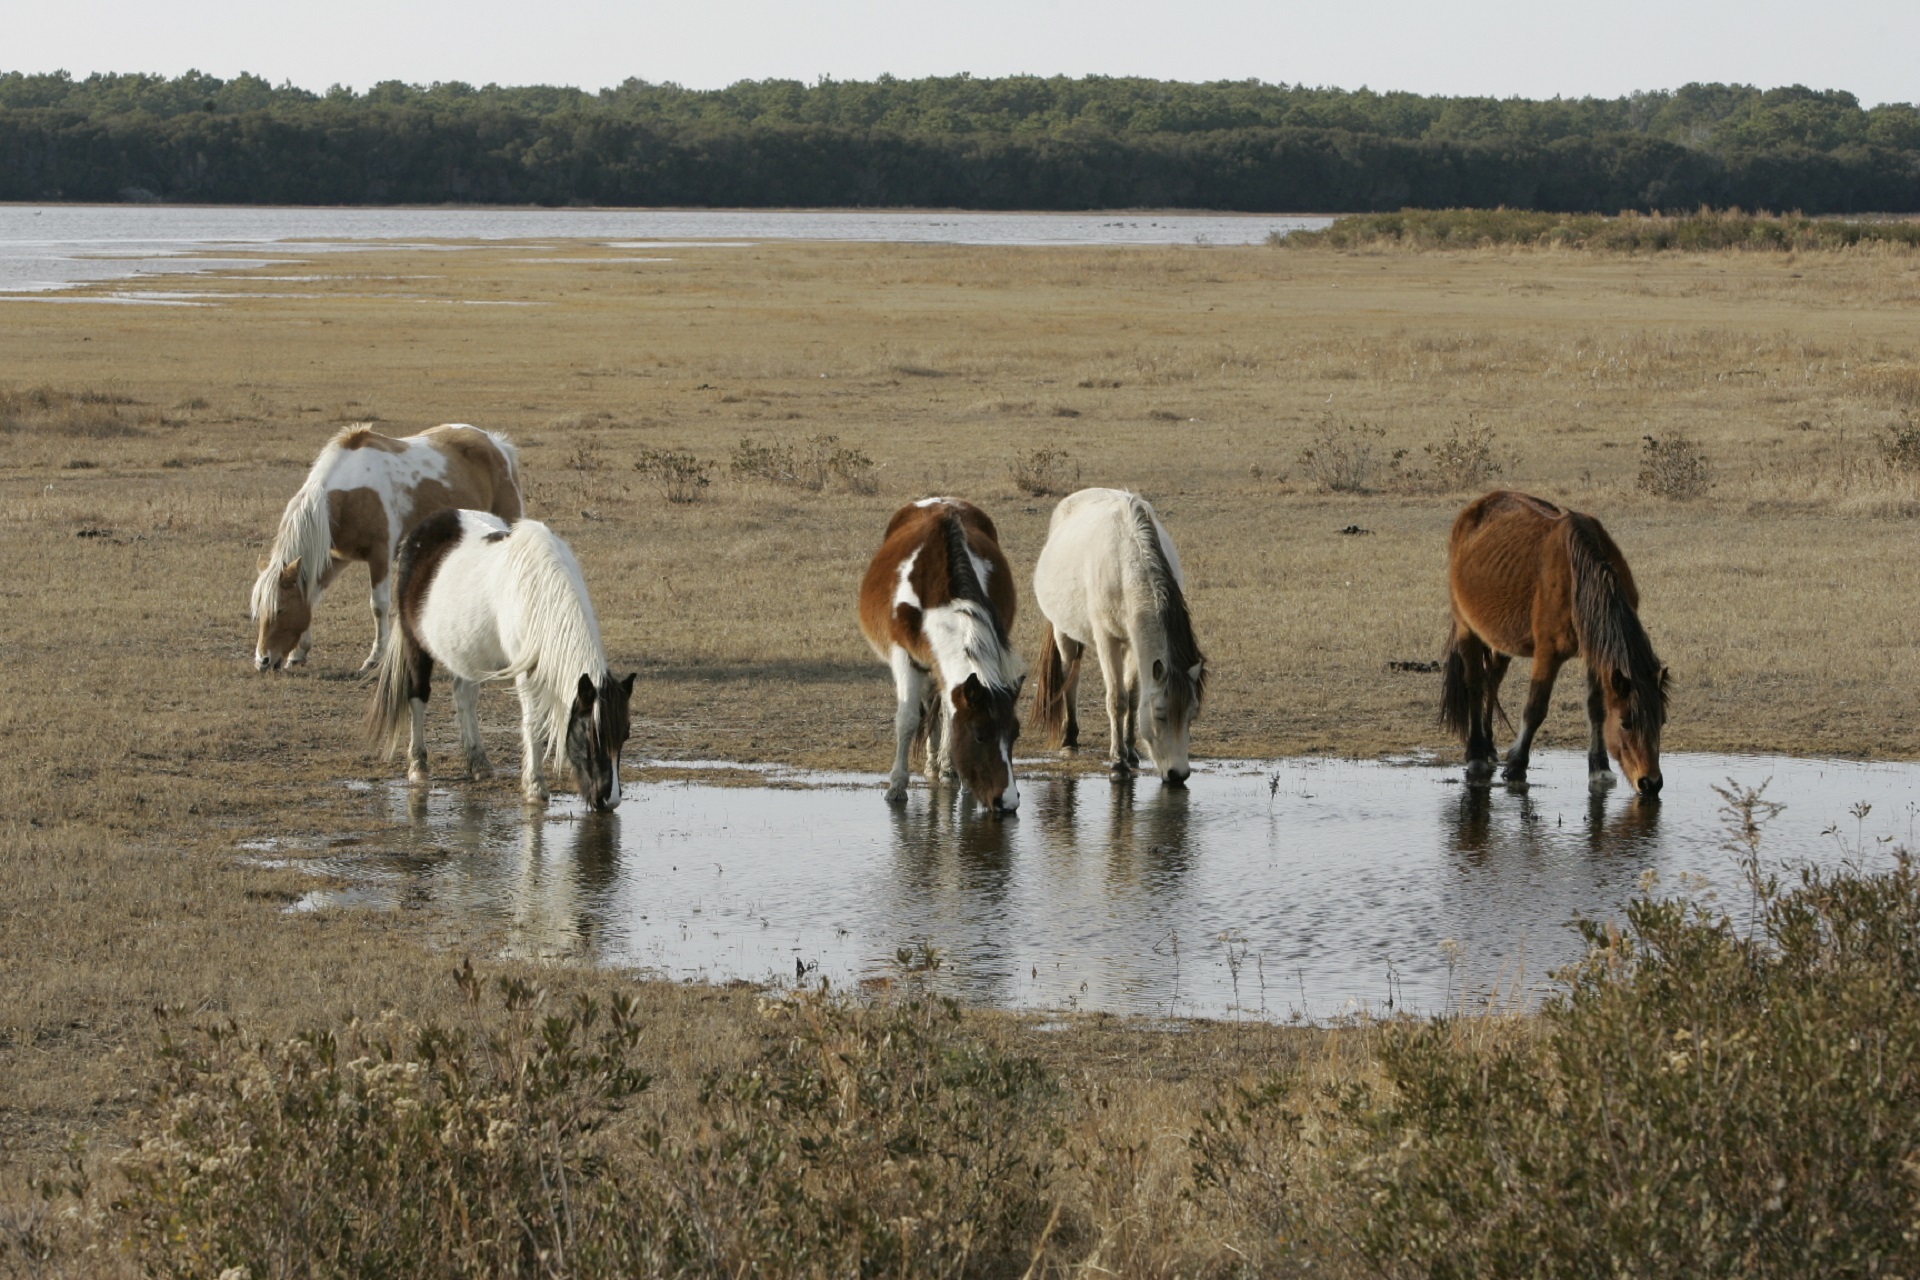
beach, water, nature, sand, ocean, wilderness, wildlife, herd, pasture, grazing, horse, natural, usa, mammal, fauna, outdoors, grassland, sanctuary, mare, ecosystem, feral, wild horses, steppe, rural area, assateague island, cattle like mammal, horse like mammal, mustang horse